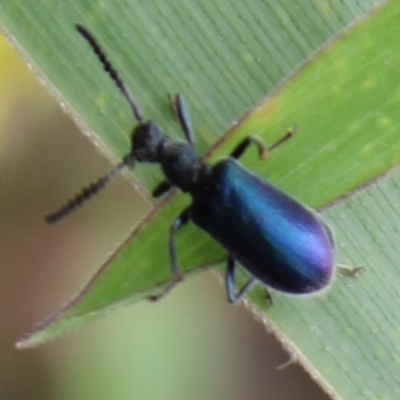
Crop: Maize
Condition: leaf beetle